Jock McHale

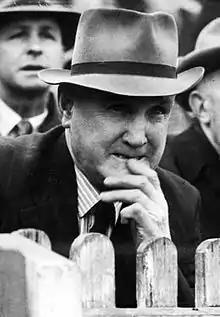

James Francis "Jock" McHale (12 December 1882 – 4 October 1953) was an Australian rules football player and coach for the Collingwood Football Club in the Victorian Football League in a marathon career that extended from 1903 to 1949. He is the most successful VFL/AFL coach of all time, having led Collingwood to a record eight premierships.